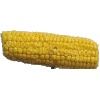
Label: corn